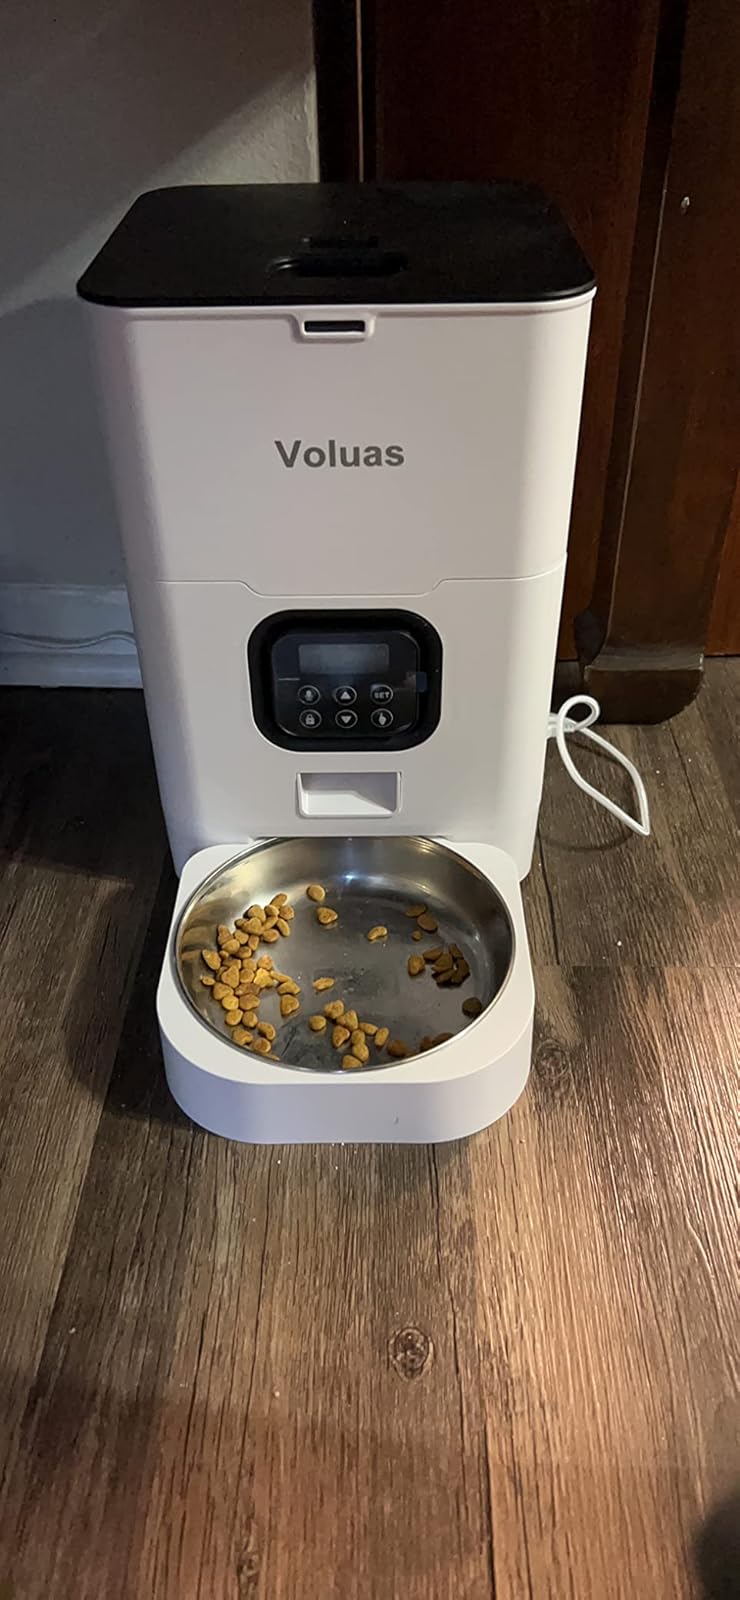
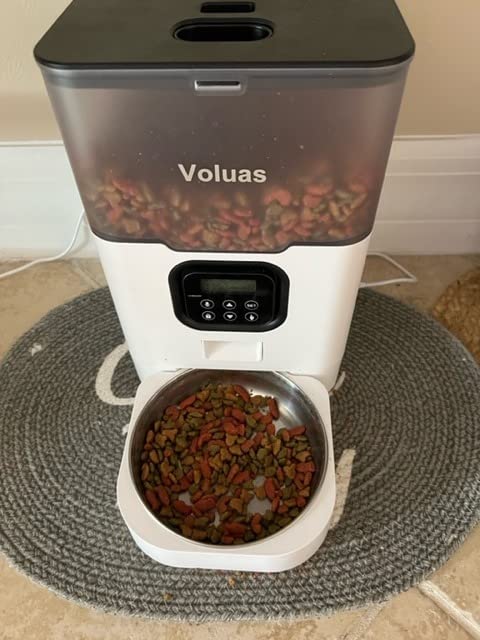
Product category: items_feeder
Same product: no